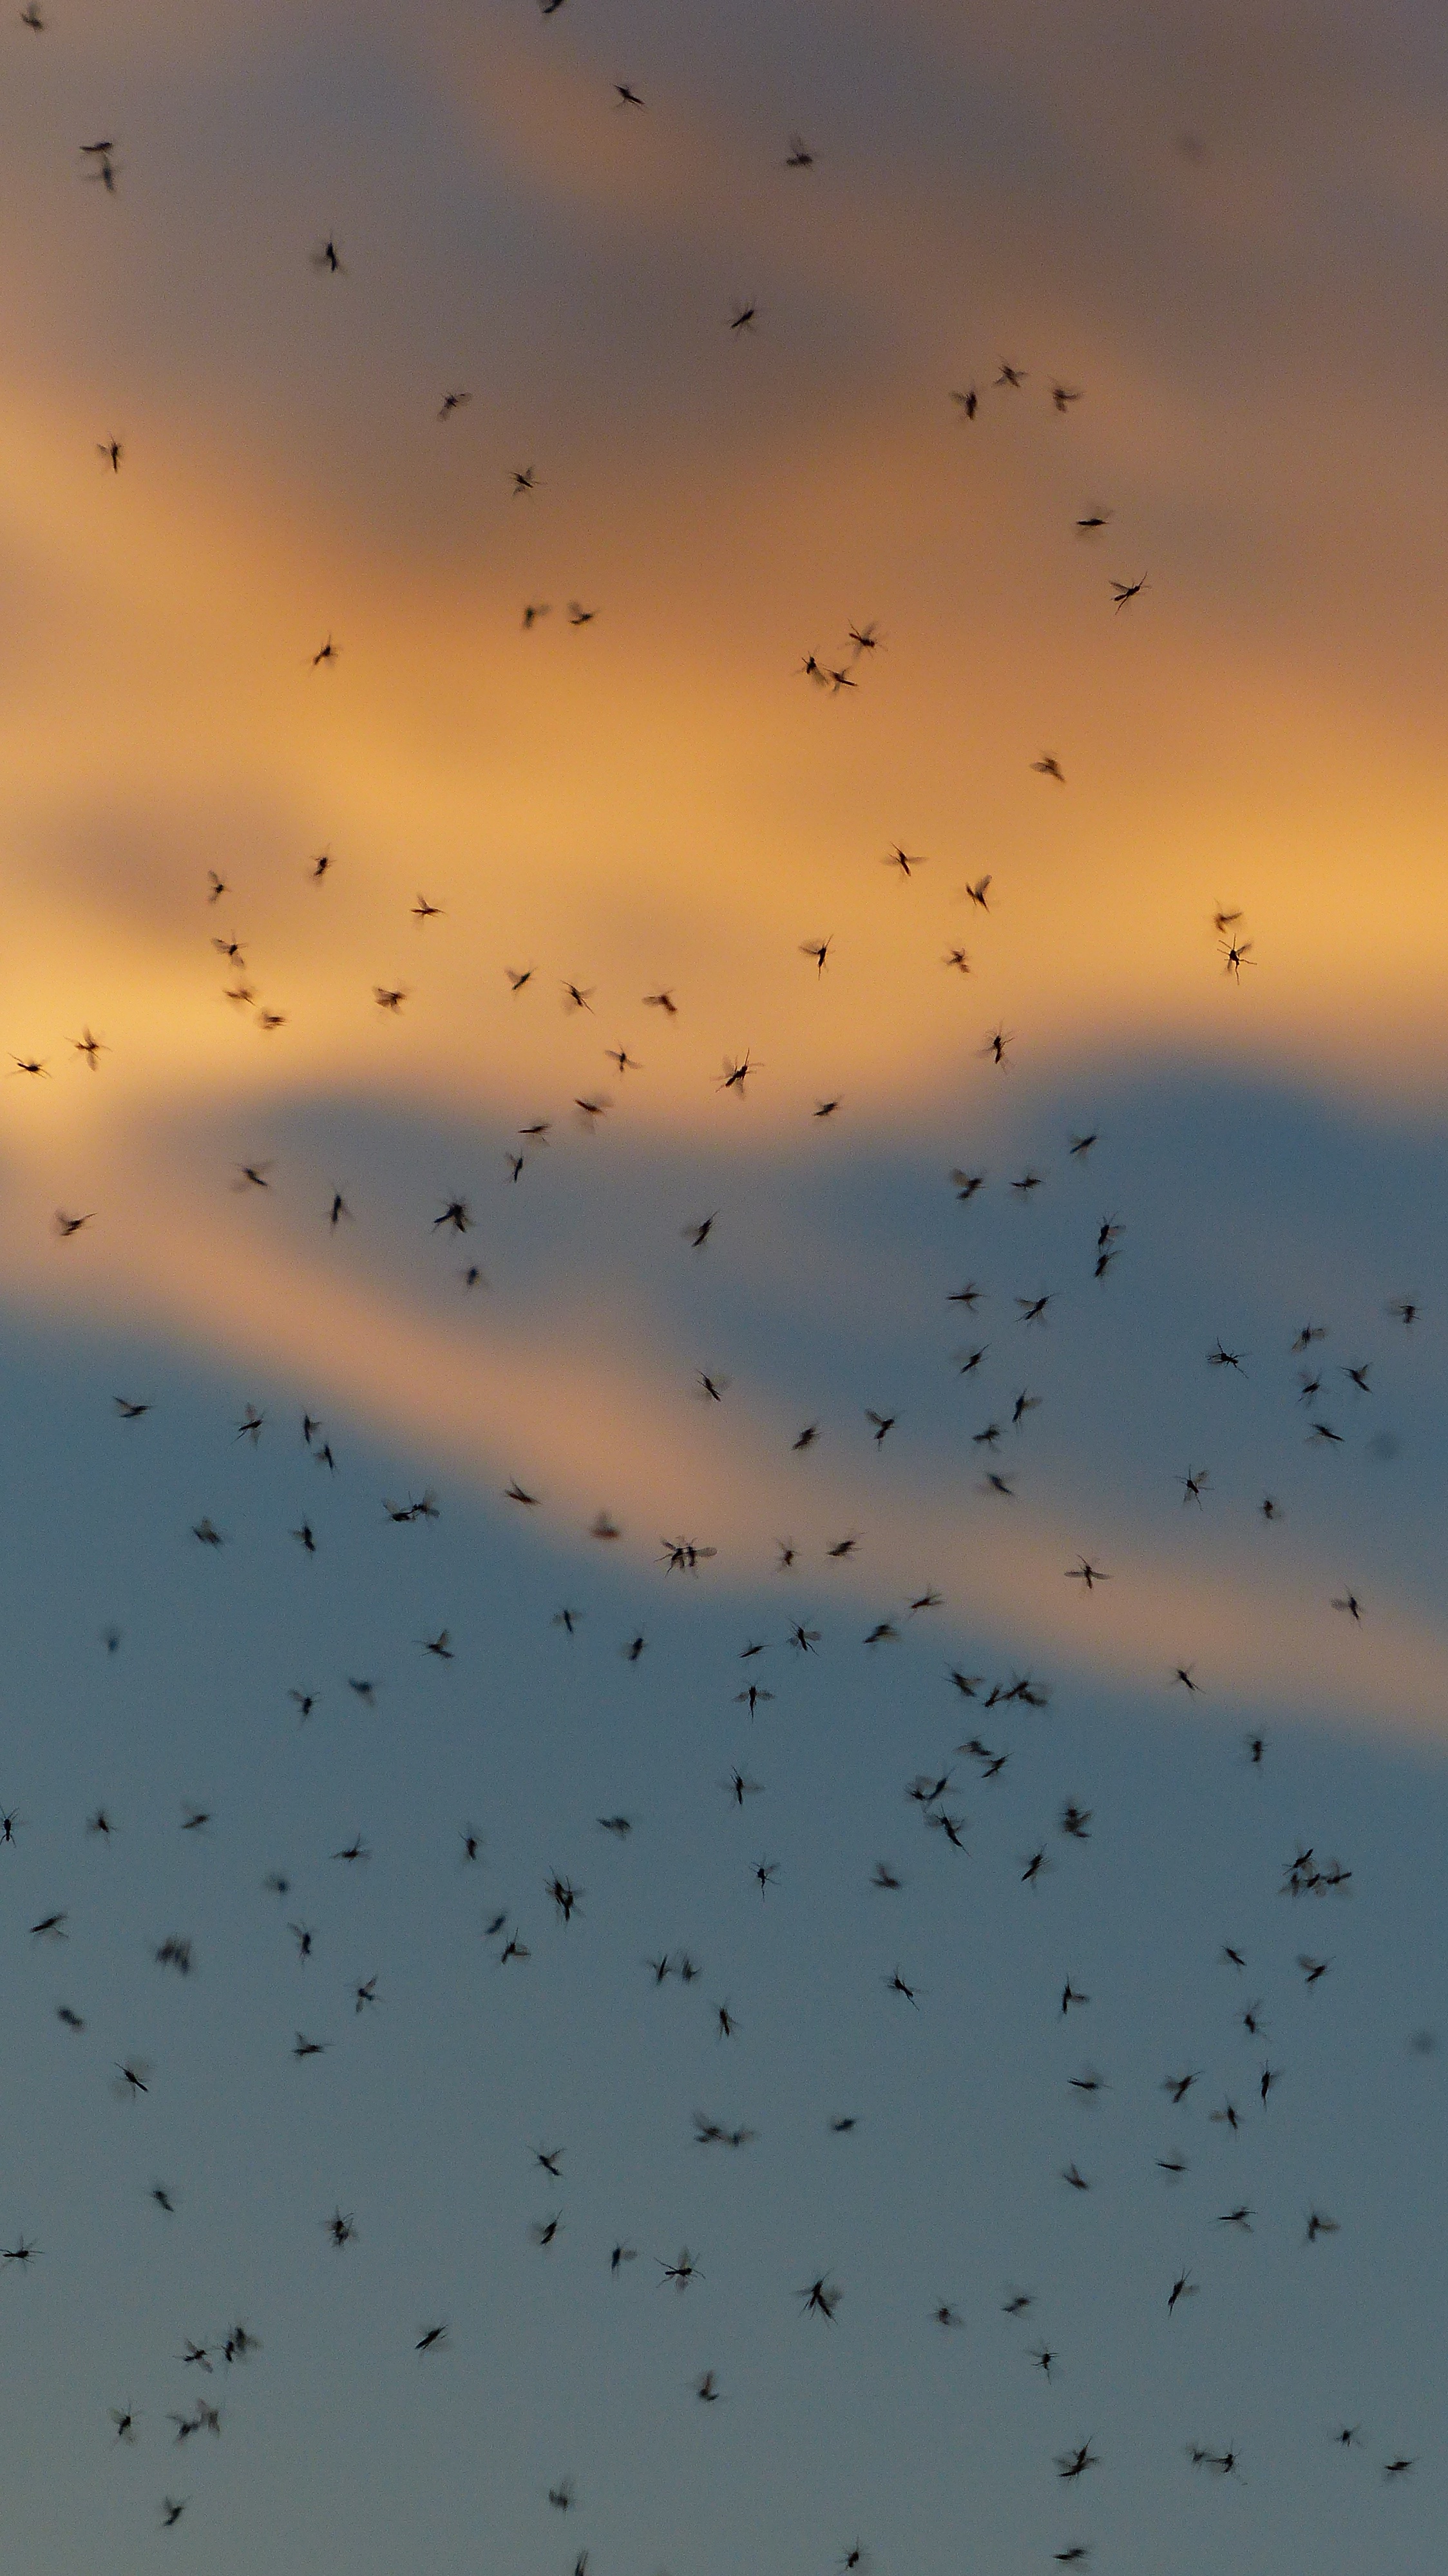
water, cloud, sky, morning, atmosphere, flock, fly, insect, calm, rave, diptera, shorebird, many, back light, nematocera, bird migration, swarm, pairing, swarming, countless, meteorological phenomenon, mosquitoes, atmosphere of earth, ecoregion, animal migration, mosquito swarm, fliegenschwarm, dance mosquitoes, non biting midges, chironomidae, mosquitoes of flock of, swarms, partner determination, dance schools, bulk deposits, mating flights